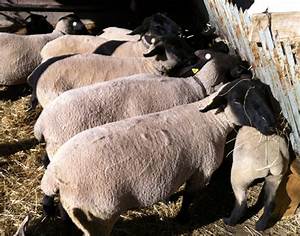
Label: pecora